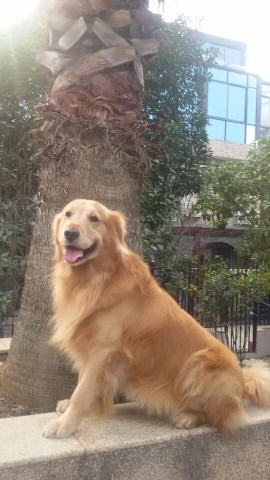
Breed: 5355-n000126-golden_retriever